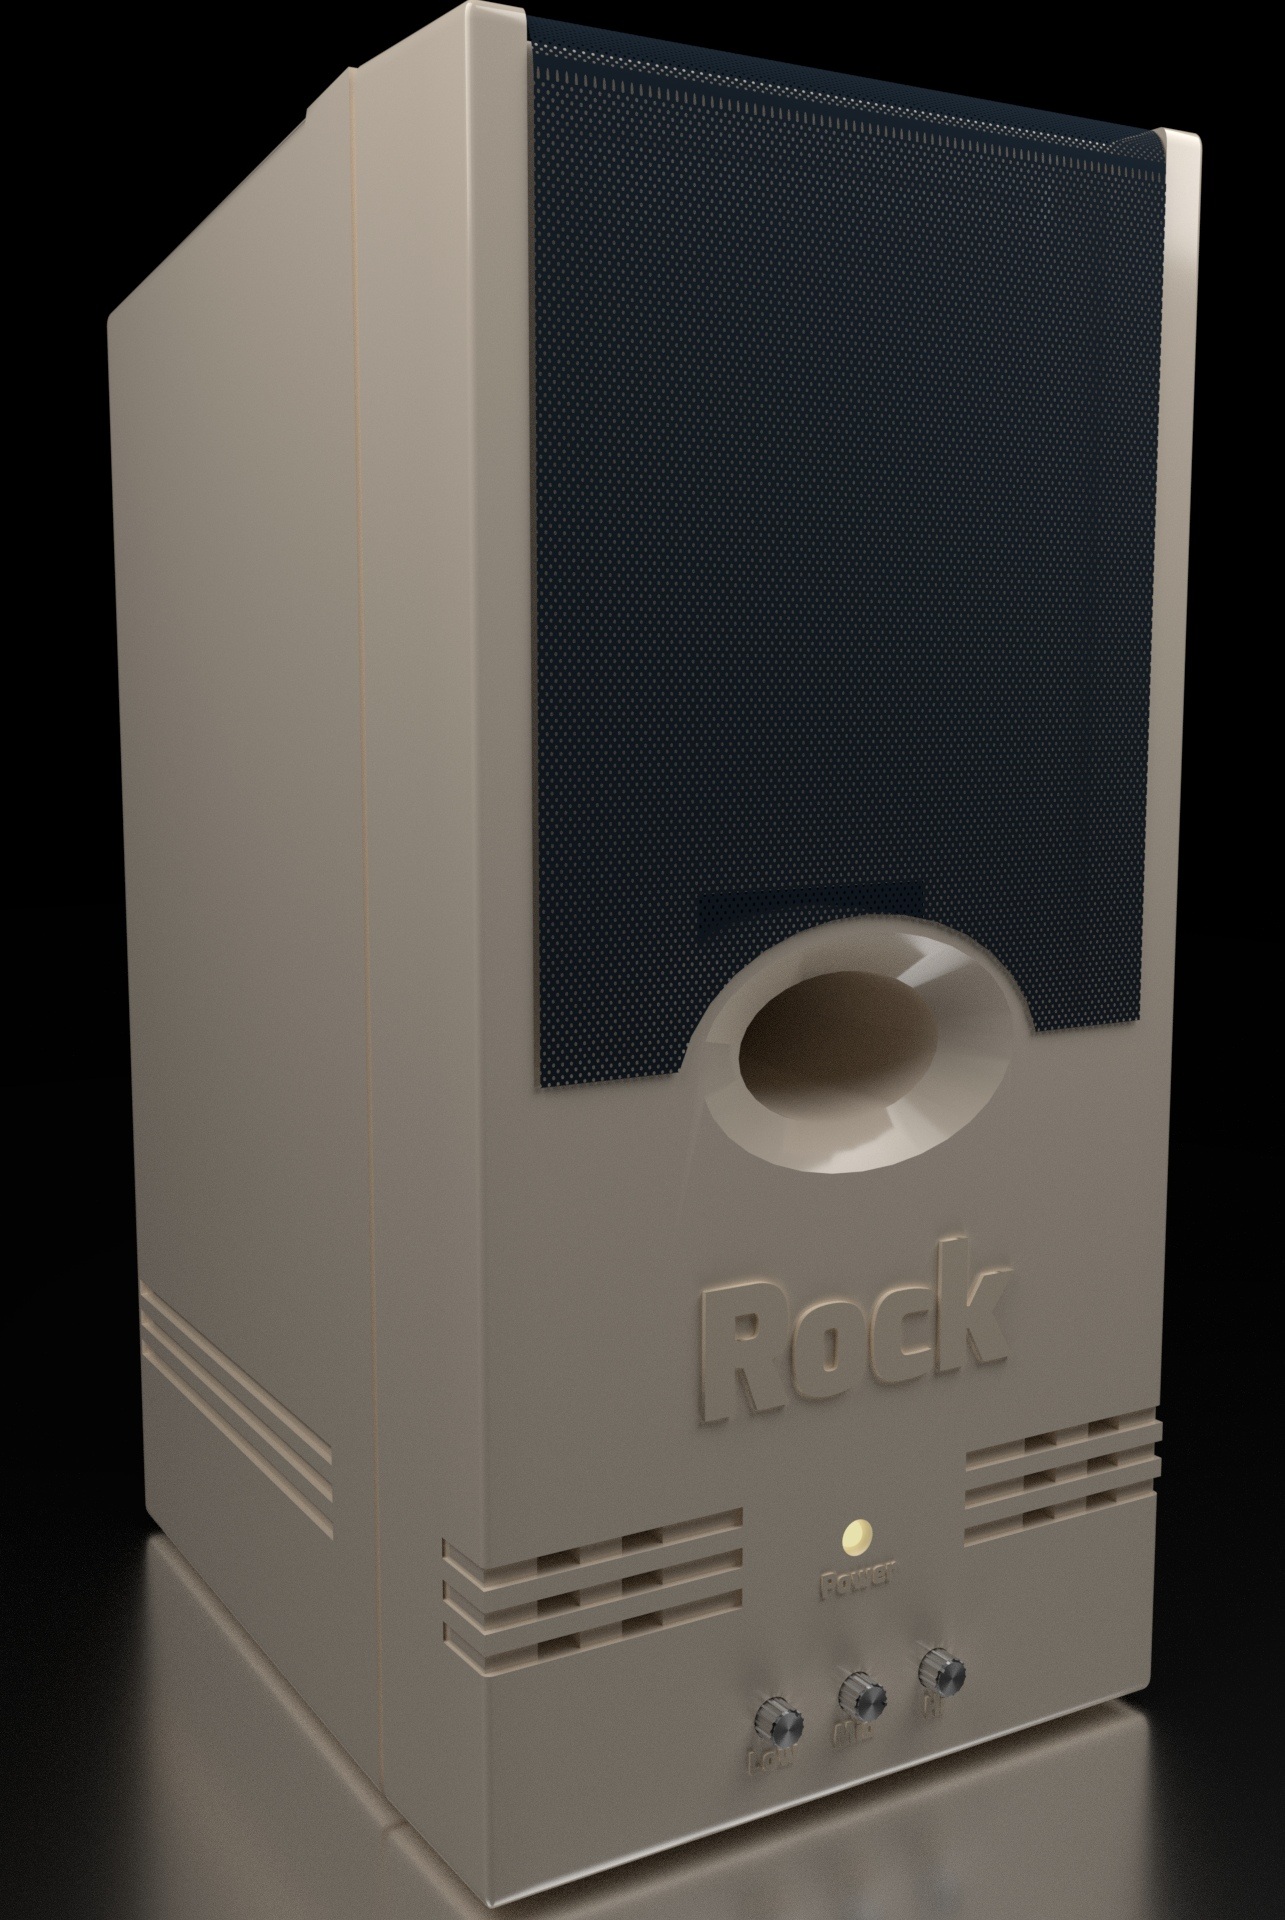
music, technology, equipment, furniture, acoustic, design, audio, sound, volume, multimedia, loud, loudspeaker, audio equipment, electronic device, computer case